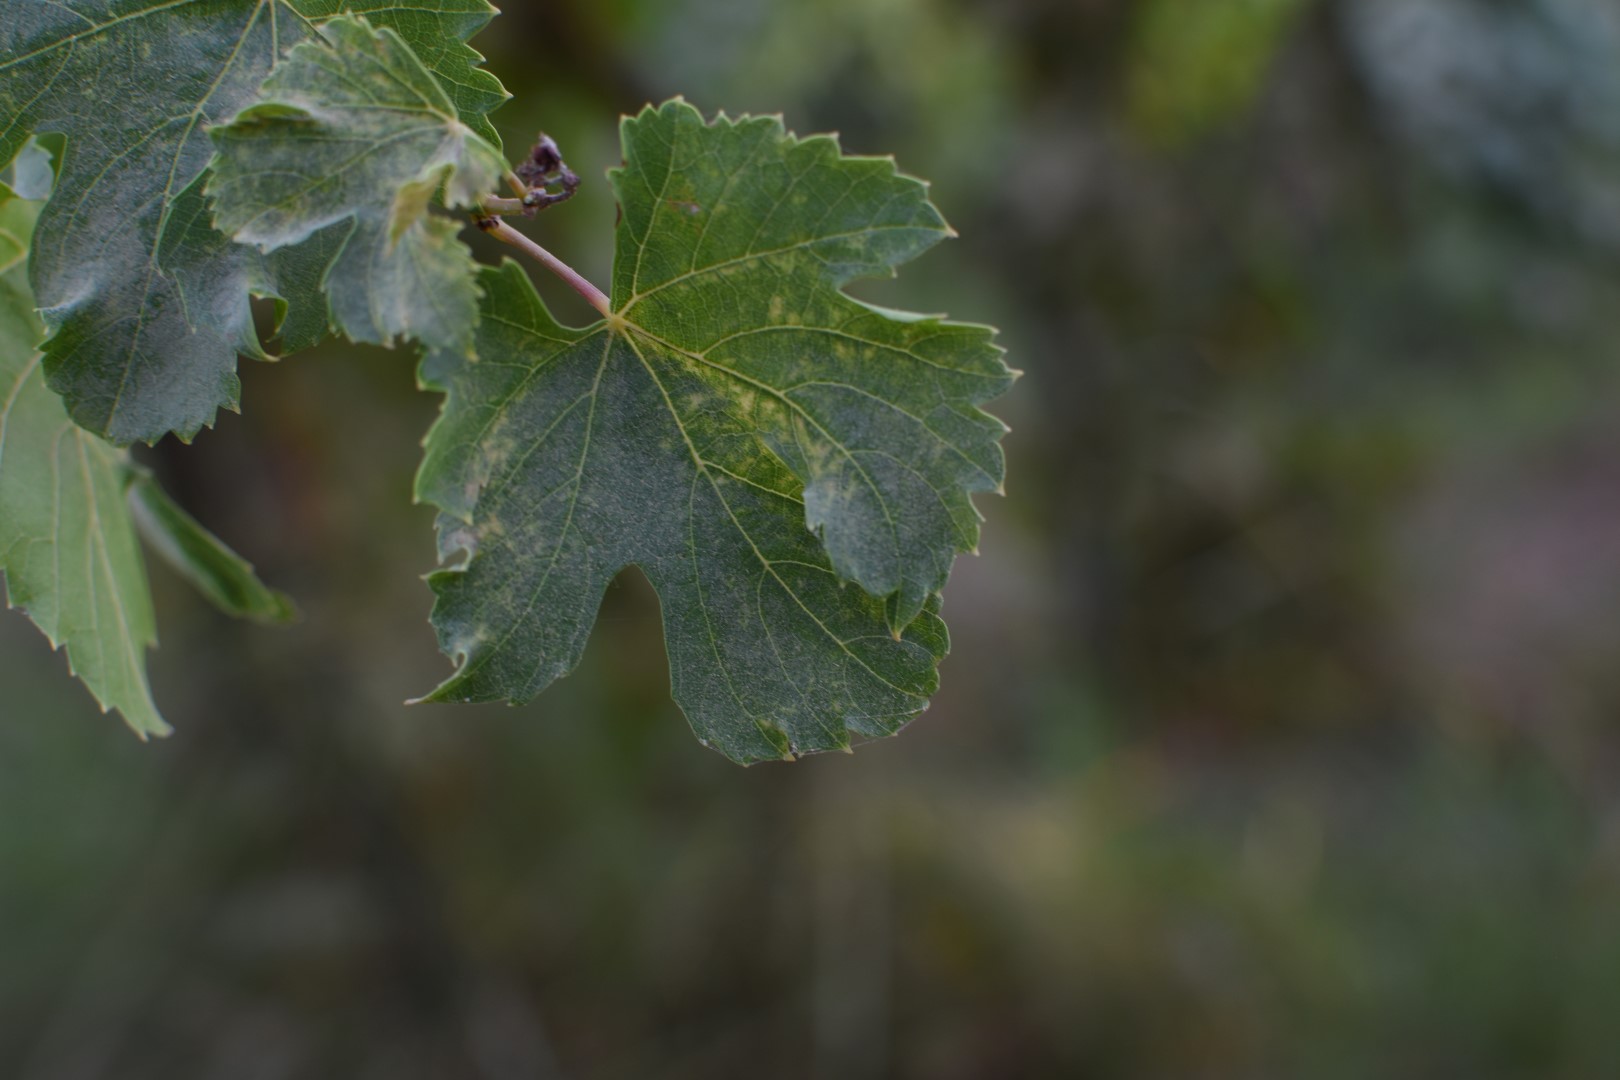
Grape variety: Thompson Seedless